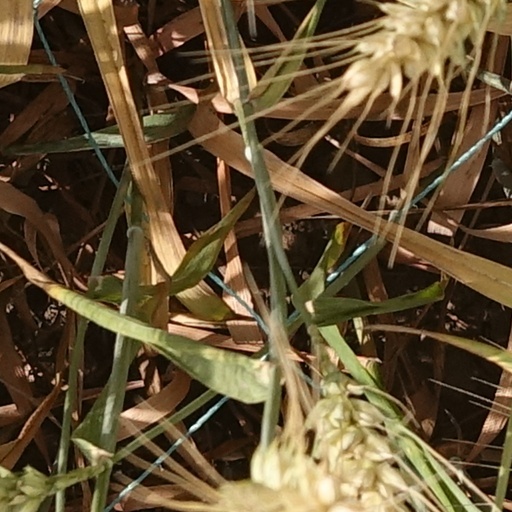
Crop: wheat